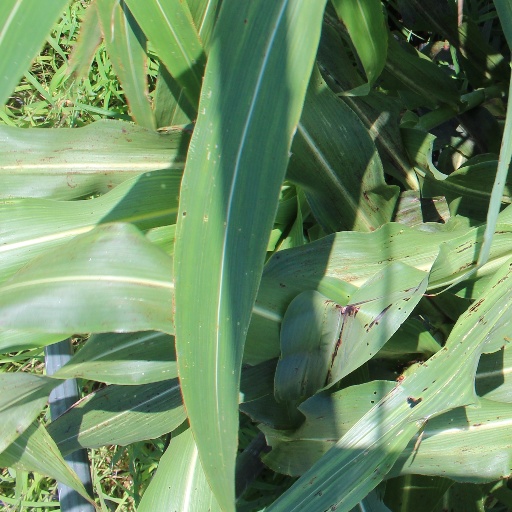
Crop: sorghum